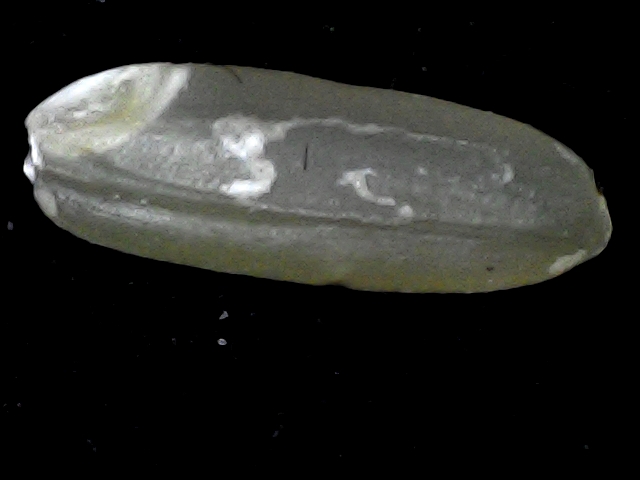
Rice variety: BR23